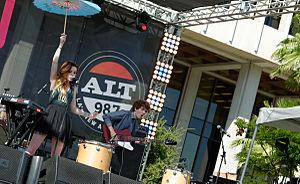
Echosmith est un groupe d'indie pop américain, originaire de Californie. À l'origine quatuor, composé de frères et sœurs, le groupe comprend Sydney, Noah et Graham Sierota, après le départ de Jamie à la fin 2016. Echosmith démarre sous le nom de Ready Set Go! jusqu'à leur signature chez Warner Bros. Records en mai 2012. Ils sont mieux connus pour leur hit Cool Kids qui atteindra la 13ᵉ place du Billboard Hot 100 et sera certifié double disque de platine par la RIAA avec plus d'1 200 000 d'exemplaires vendus aux États-Unis, et double disque de platine par l'ARIA en Australie.